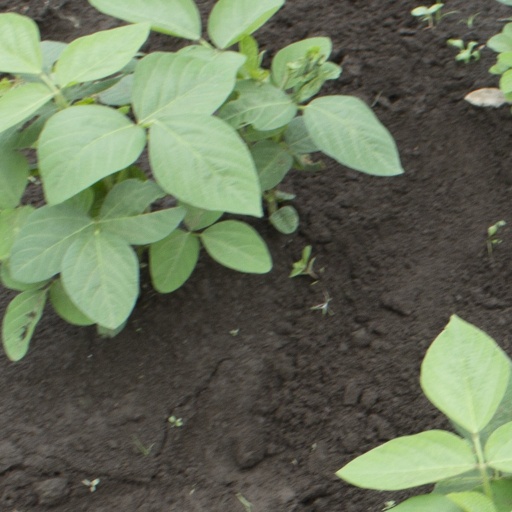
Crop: soybean